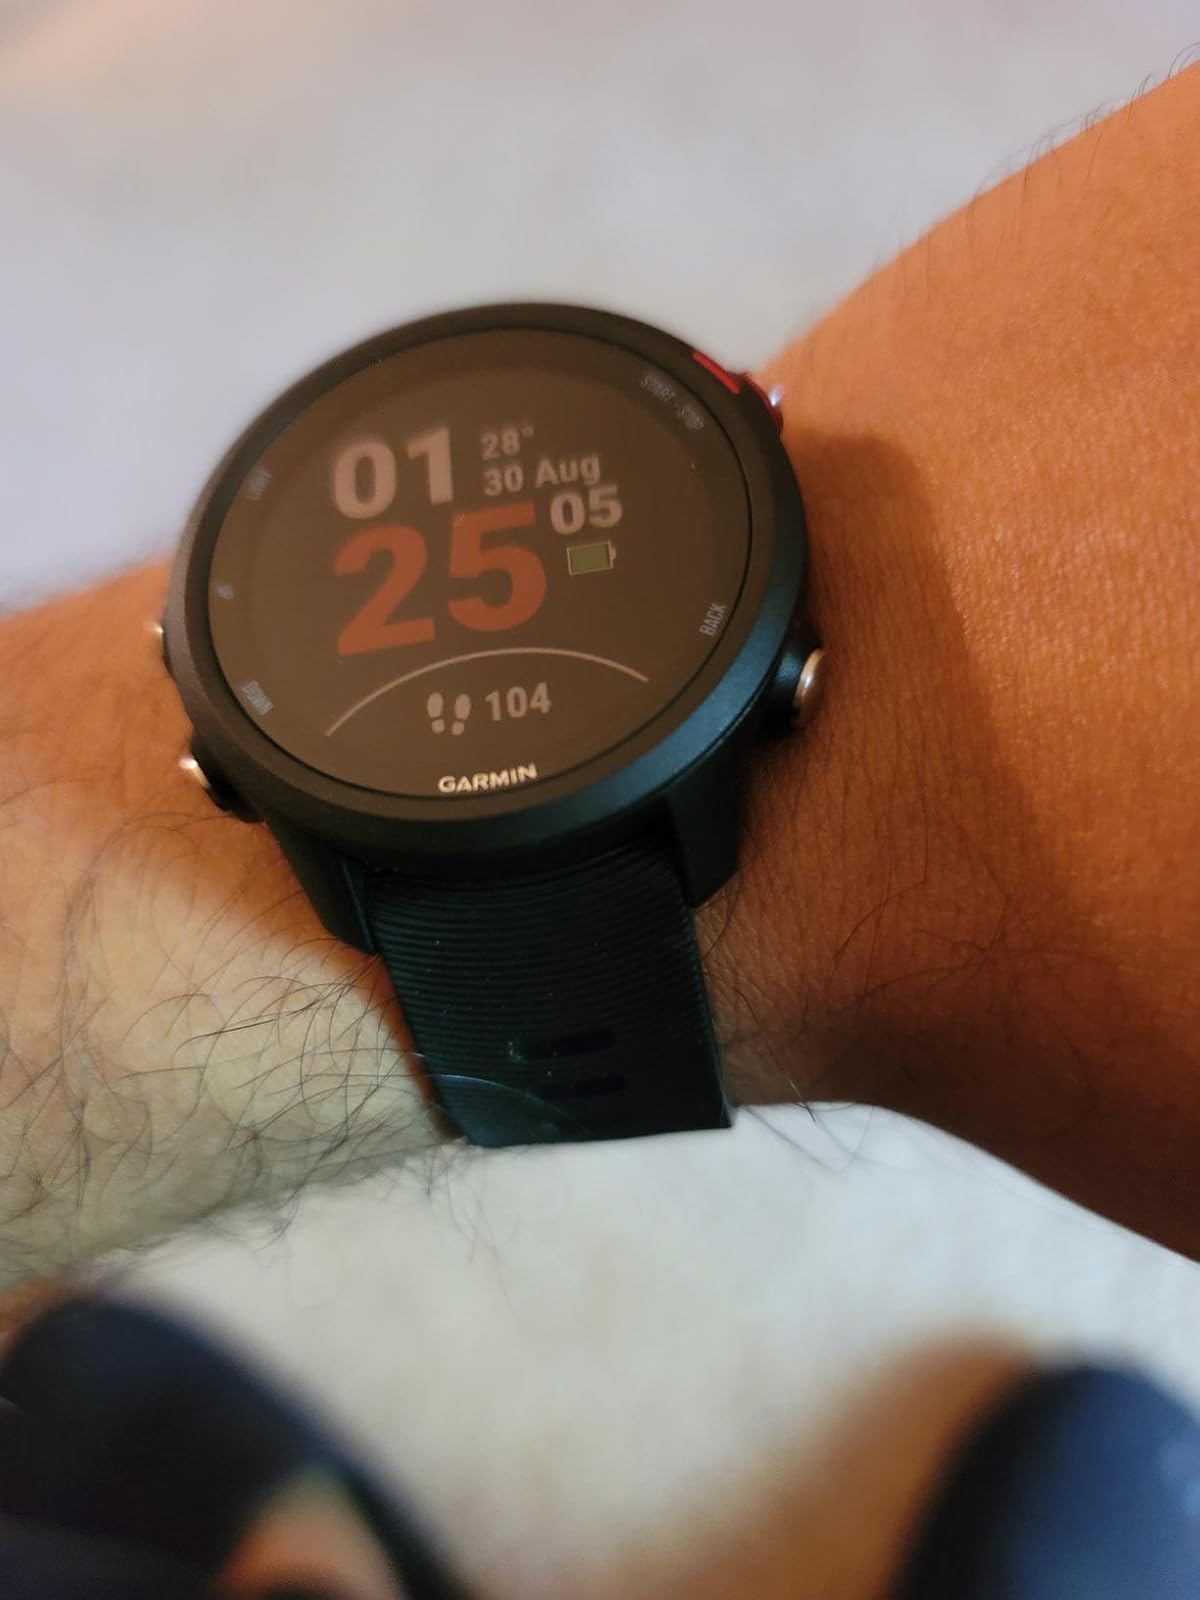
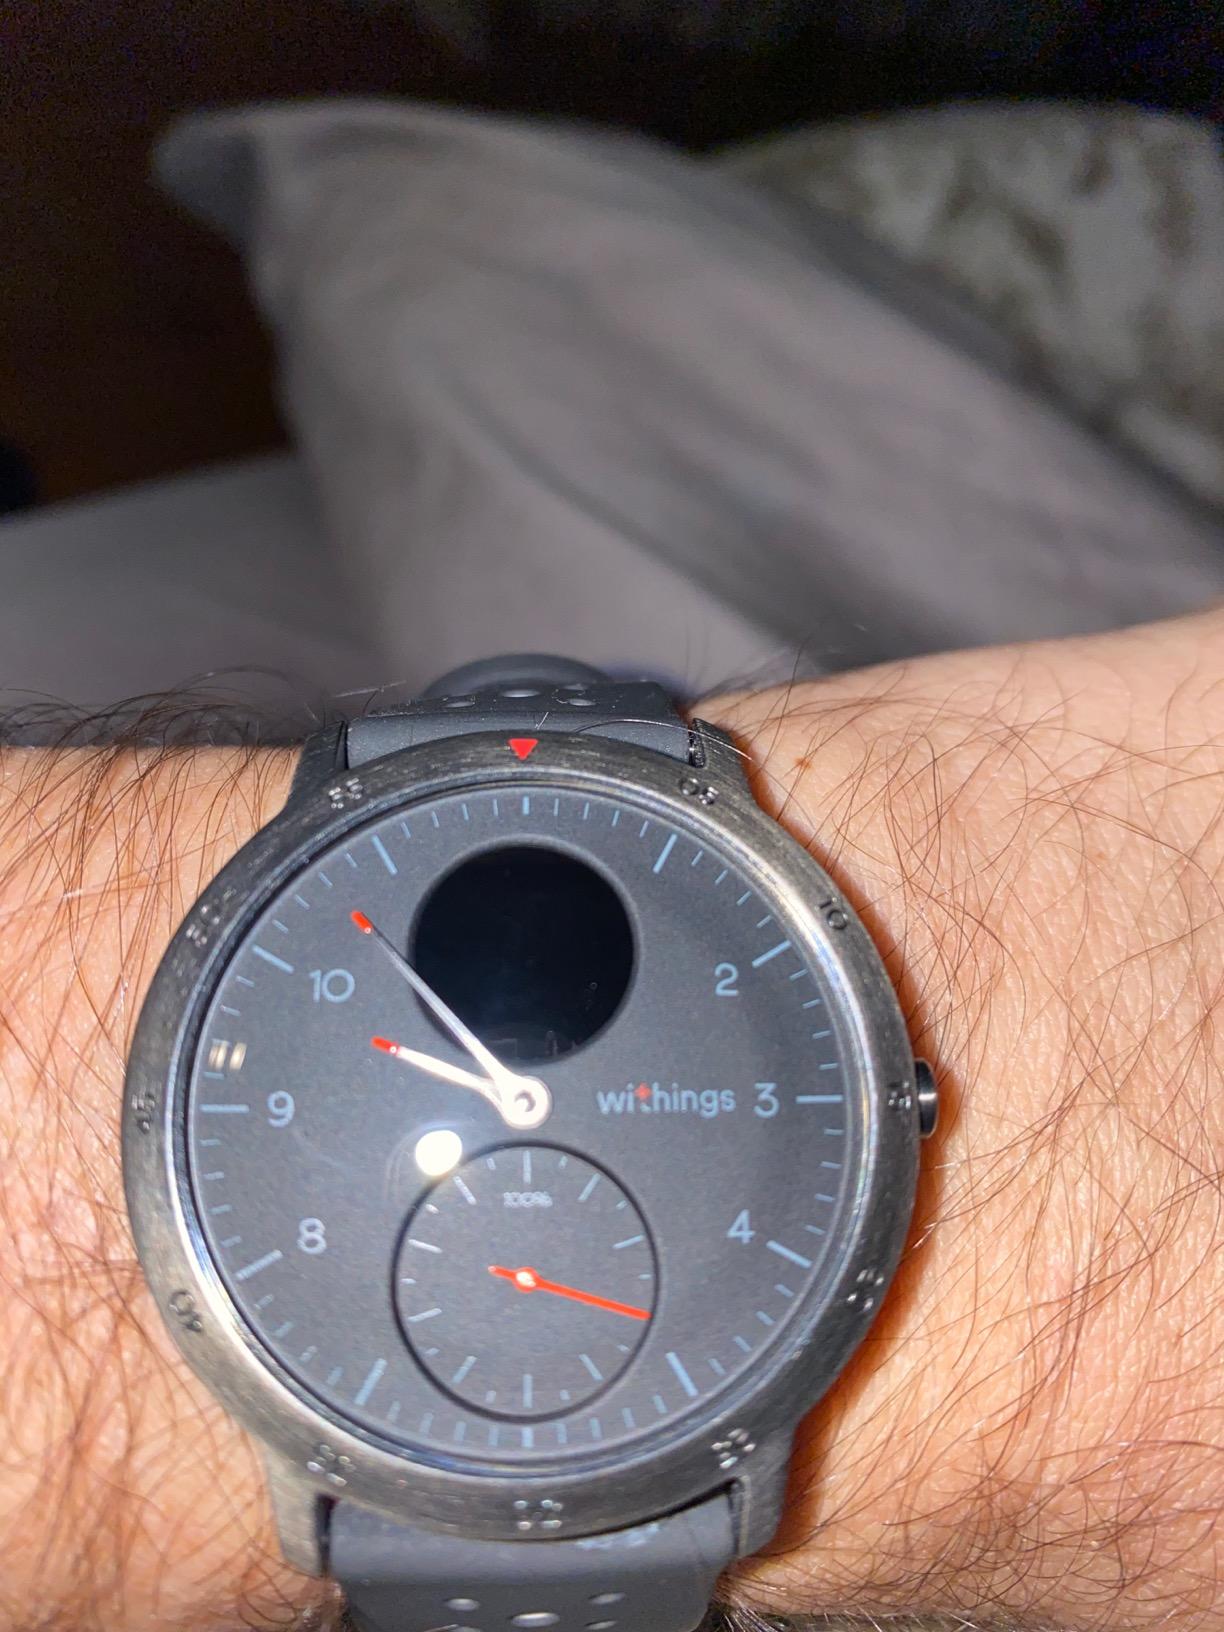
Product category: smartwatch
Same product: no